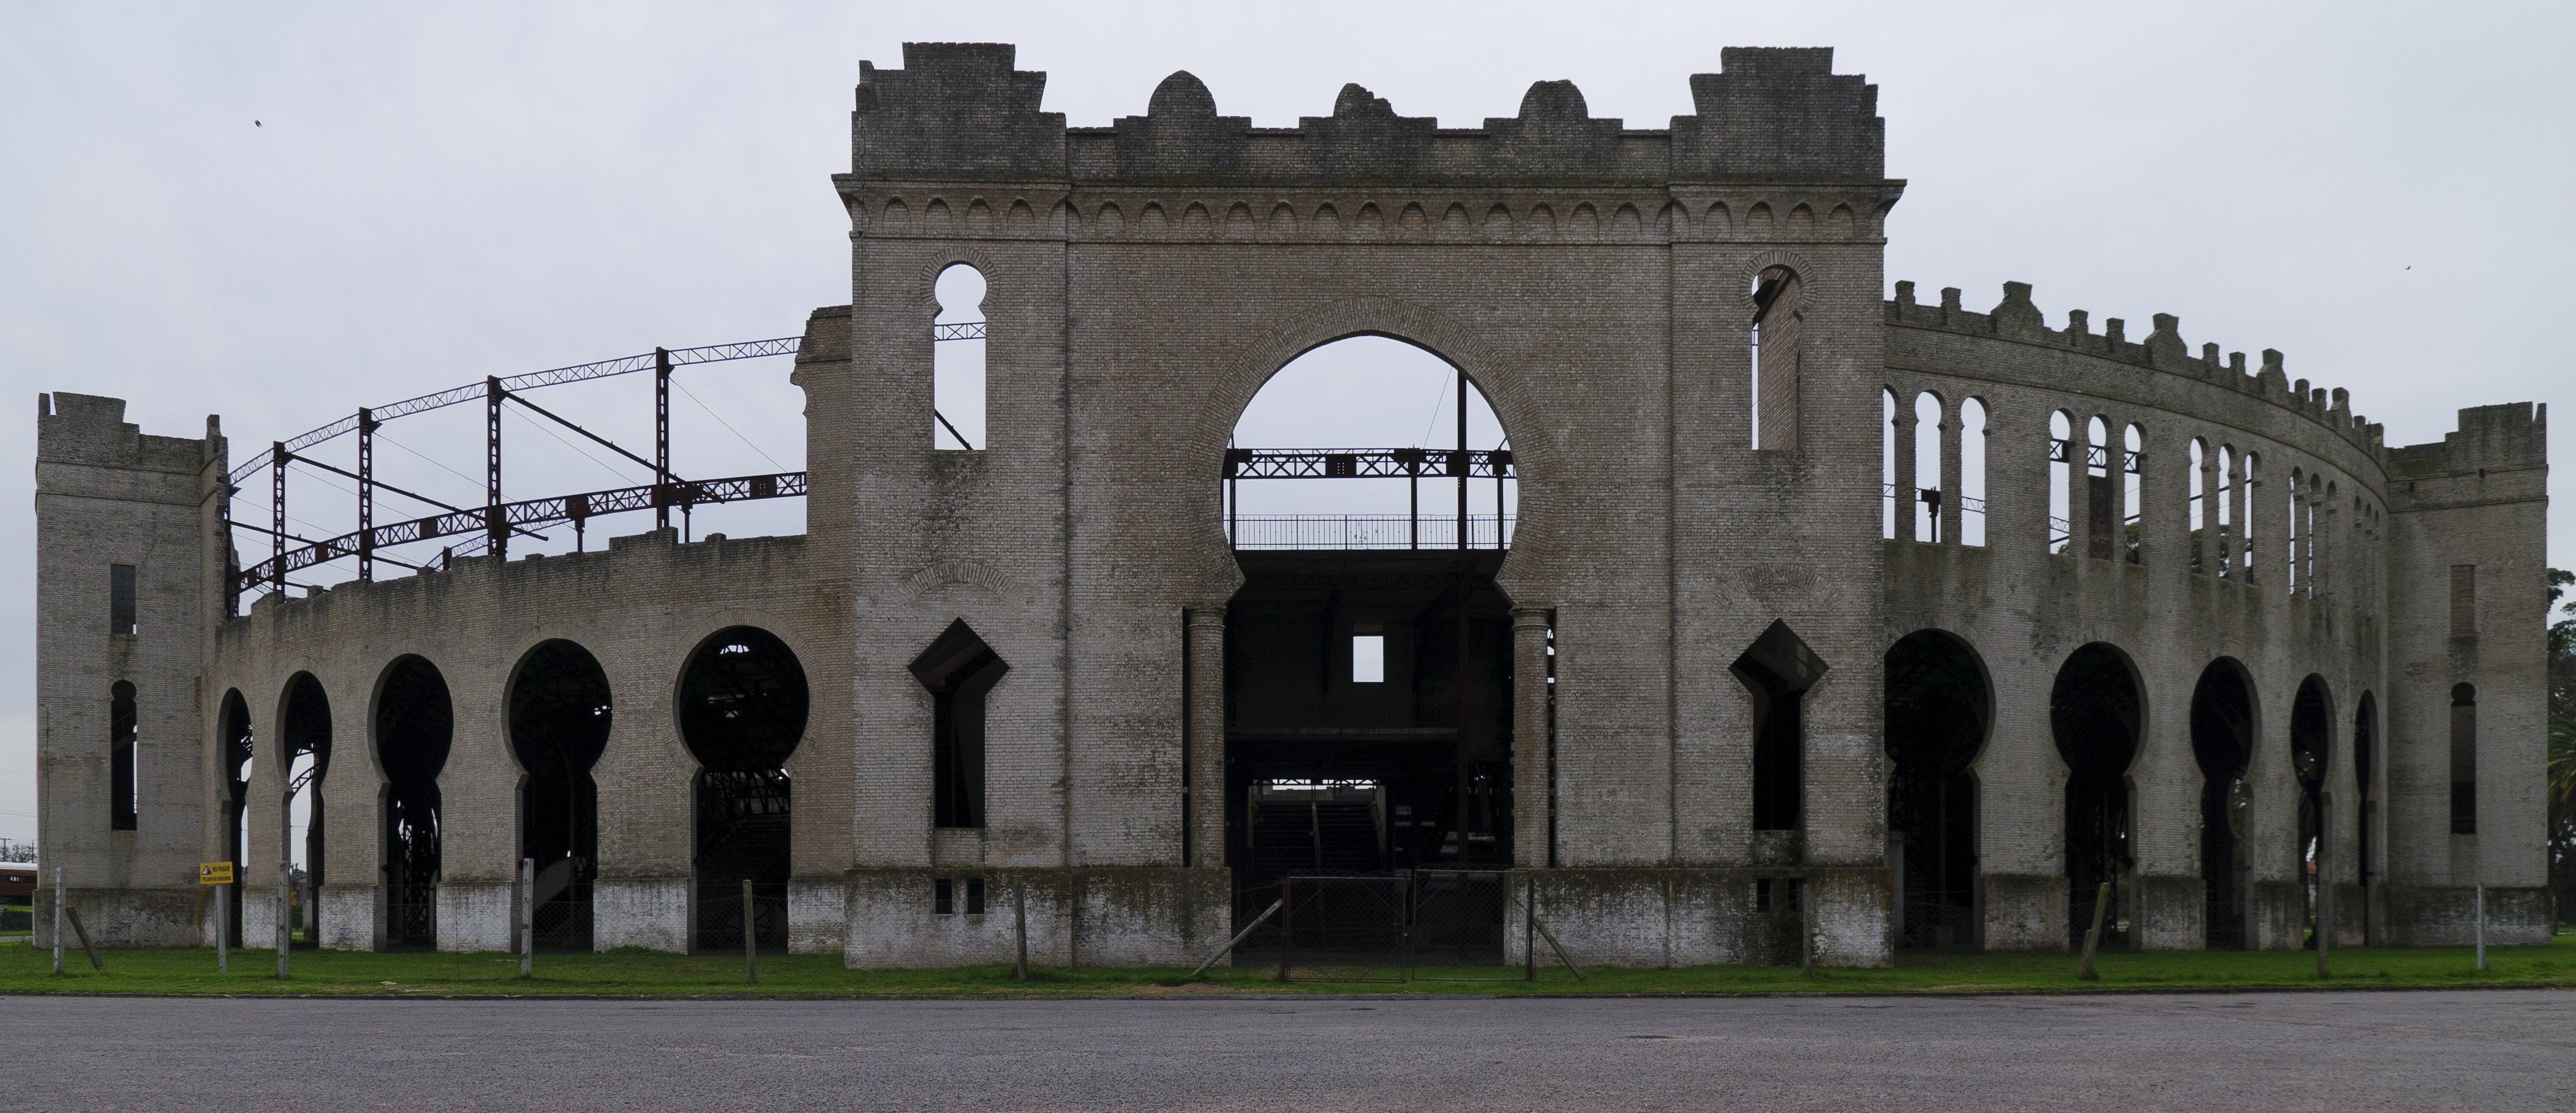
architecture, building, palace, monument, arch, landmark, facade, nikon, place of worship, monastery, argentina, buenosaires, aires, d300, approved, ancient history, ancient roman architecture